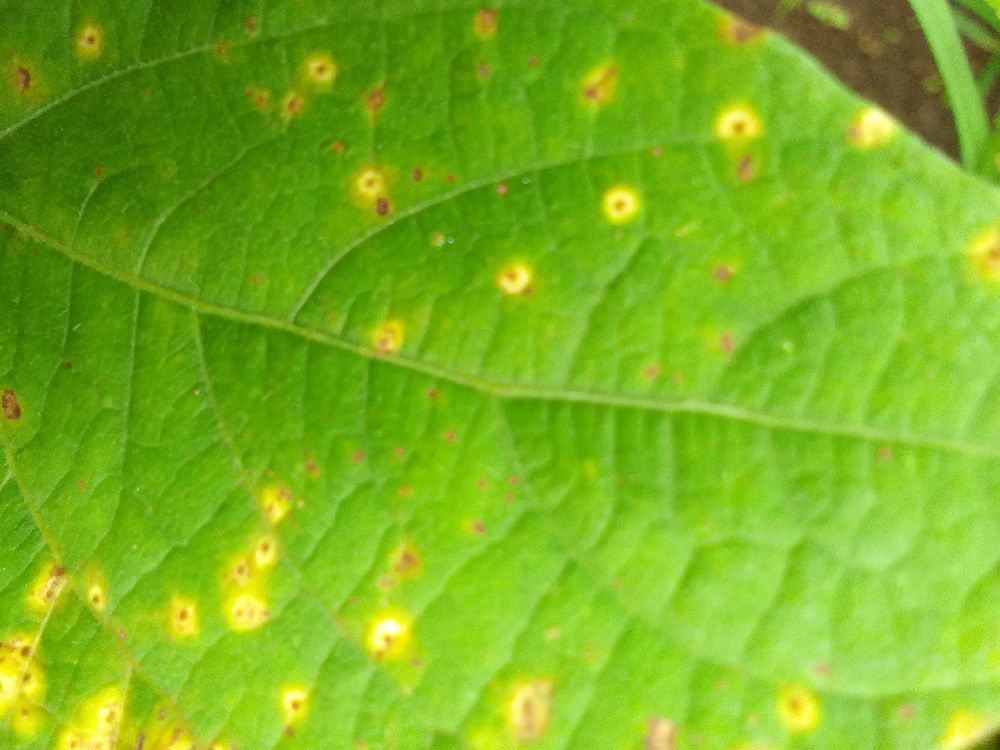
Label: rust